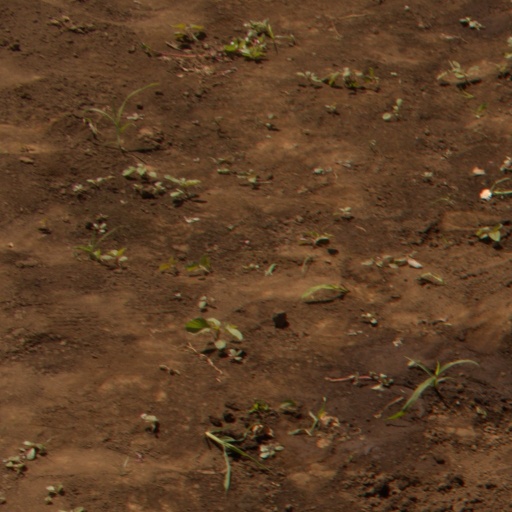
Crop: soybean